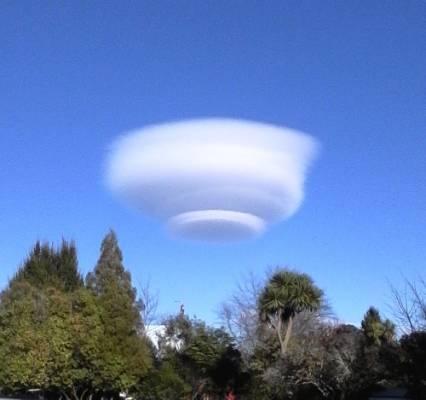
person snapped this strange cloud formation while dropping her daughter off at school .